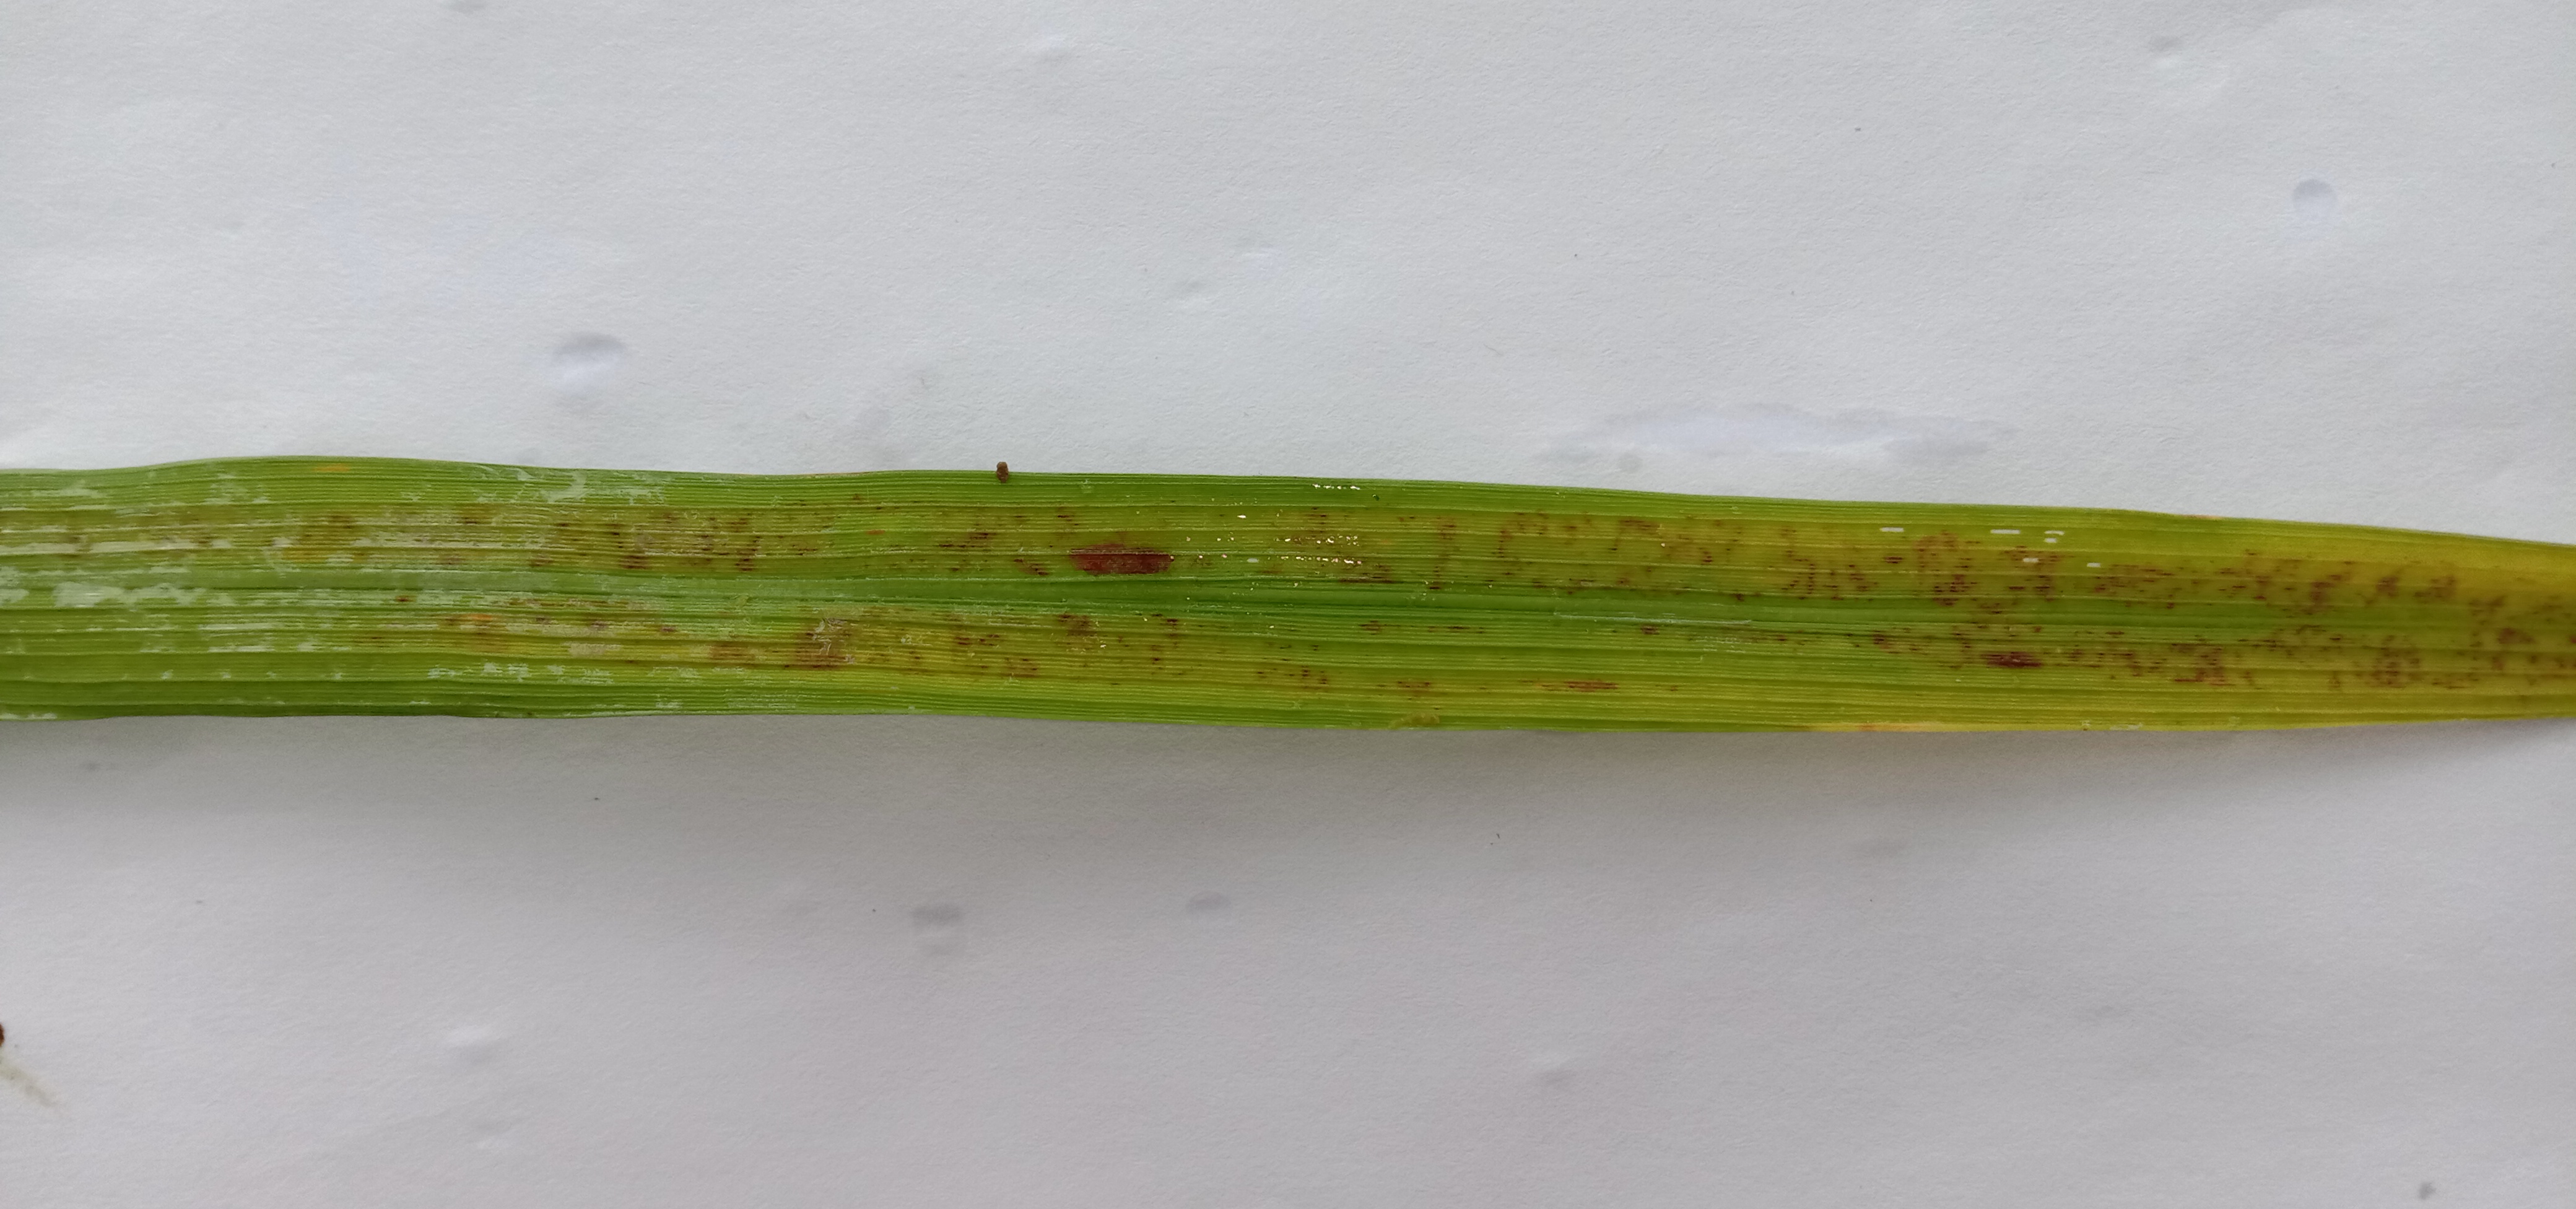
Label: Rice___Leaf_Blast